Andrea Angiolino

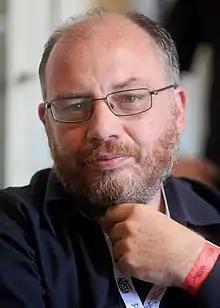
Andrea Angiolino at Lucca Comics and Games 2015

Andrea Angiolino (born April 27, 1966, in Rome, Italy) is a game designer. Among his last boardgames, Dragon Ball - Alla ricerca delle sette sfere (Nexus Editrice 1998), Ulysses (Winning Moves 2001), Wings of War (Nexus Editrice 2004, then NG International, now published as Wings of Glory by Ares Games), (Ares Games 2018), Isla Dorada (FunForge 2010, English edition by Fantasy Flight Games), and the card game Obscura Tempora (Rose & Poison 2005). He wrote several role-playing games: among them Orlando Furioso, written with Gianluca Meluzzi, published by the City Council of Rome to be distributed in schools and public libraries. He also created games for radio and TV, magazines, training, advertising, festivals and shows.